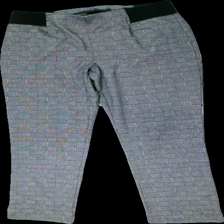
View: front
Type: Trousers
Category: Ladies
Brand: Brandtex
Brand text on label: Mira & Mira
Colors: Grey, White, Black, Multicolor
Material: 71% polyester, 26% viscose, 3% elastane
Pattern: Geometric print
Cut: Regular
Size: 40
Season: All
Smell: Minor
Holes: Minor
Price range: <50
Recommended usage: Reuse
Comment: detergent smell